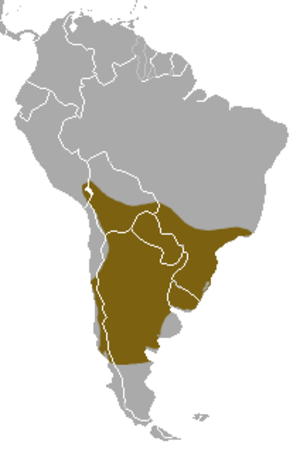
Le Petit grison est une des deux espèces de grisons, des mammifères de la famille des Mustélidés. On le rencontre au sud de l'Amérique du Sud.